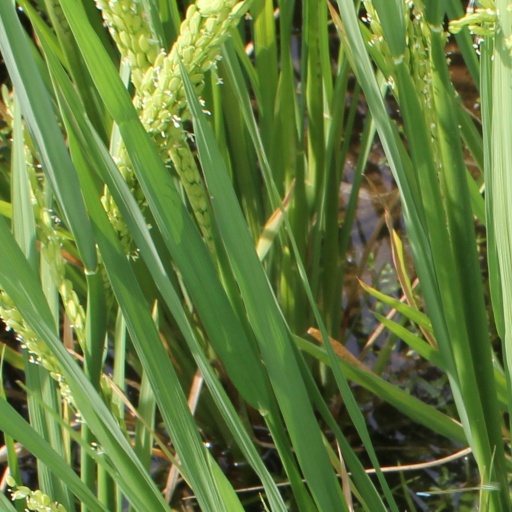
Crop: rice